Spyridium halmaturinum

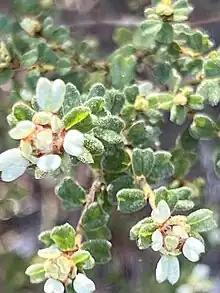
Foliage

Spyridium halmaturinum, commonly known as Kangaroo Island spyridium, is a species of flowering plant in the family Rhamnaceae and is endemic to Kangaroo Island in South Australia. It is an erect, sticky shrub with densely softly-hairy young stems, leaves that are heart-shaped with the narrower end towards the base to broadly wedge-shaped or Y-shaped, and dense heads of white to cream-coloured flowers.